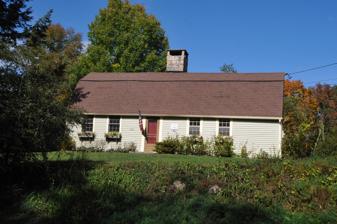
Building: David Chapman Farmstead
Country: United States of America
Year built: 1746
Historic house in Connecticut, United States United States historic place David Chapman Farmstead U.S. National Register of Historic Places Show map of Connecticut Show map of the United States Location 128 Stoddards Wharf Rd., Ledyard, Connecticut Coordinates 41°26′46″N 72°02′27″W / 41.44611°N 72.04083°W / 41.44611; -72.04083 ( Chapman, David, Farmstead ) Area 2 acres (0.81 ha) Built 1744 ( 1744 ) Architectural style Colonial, Postmedieval English MPS Ledyard MPS NRHP reference No. 92001642 Added to NRHP December 14, 1992 The David Chapman Farmstead is a historic house at 128 Stoddards Wharf Road in Ledyard, Connecticut .  Built about 1744, it is a well-preserved example of a vernacular rural farmhouse of the period, built by a descendant of one of Ledyard's early settlers.  It was listed on the National Register of Historic Places in 1992. Description and history The David Chapman Farmstead is located in a rural setting, on the north side of Stoddard Wharf Road just west of its crossing of Stoddard Brook.  It is a 1 + 1 ⁄ 2 -story wood-frame structure, with a gambrel roof, central chimney, and clapboarded exterior.  Its main facade is five bays wide, the bays set somewhat regularly but not symmetrical.  The entrance is near the center, and both door and windows butt against the roof eave.  The interior of the house has exposed architectural elements showing its construction history. The house was built in two stages by David Chapman, the grandson of one of the area's early colonial proprietors, William Chapman.  The oldest part of the house, its eastern half, dates to about 1744, and consisted of a single chamber on the ground floor with a loft in the attic, which was accessed by a ladder.  In 1756, Chapman added the western half, also probably replacing the original roof with the present gambrel.  Chapman may also have built the barn that stands at the back of the property, whose construction methods suggest it dates to the 18th century. See also National Register of Historic Places listings in New London County, Connecticut References